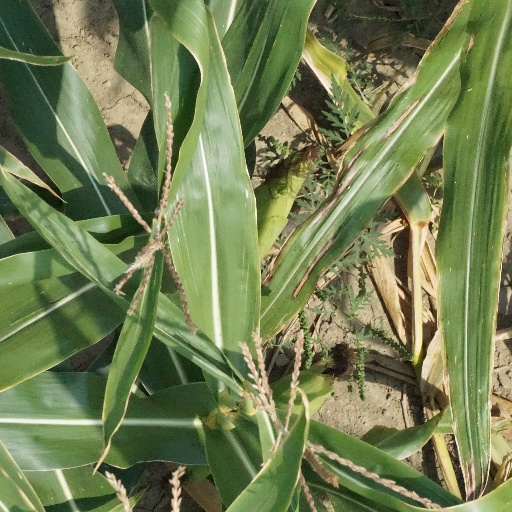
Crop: maize; corn